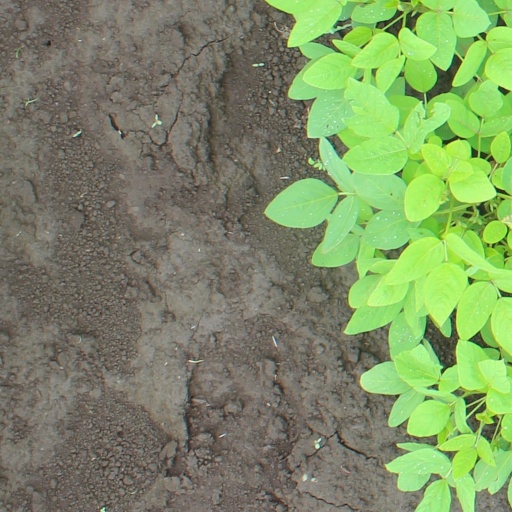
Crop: soybean